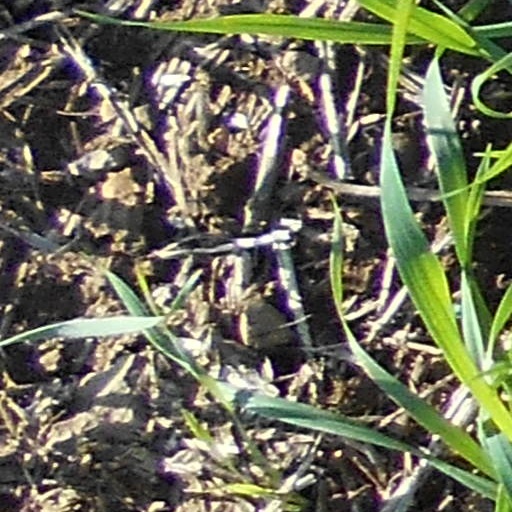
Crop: wheat